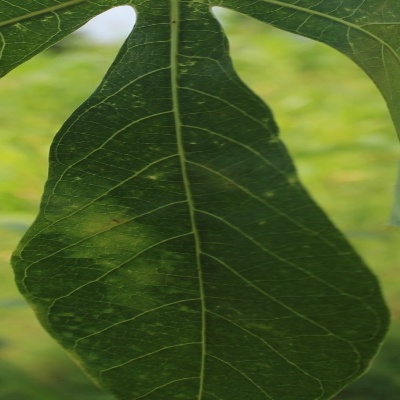
Crop: Cassava
Condition: green mite